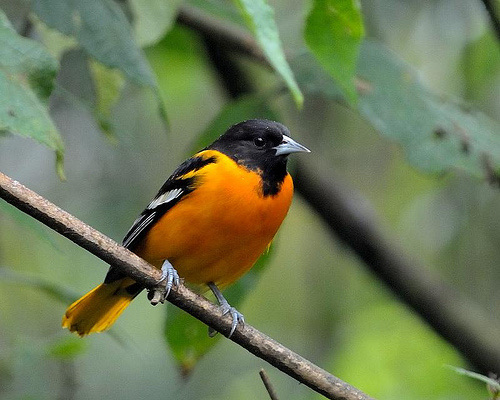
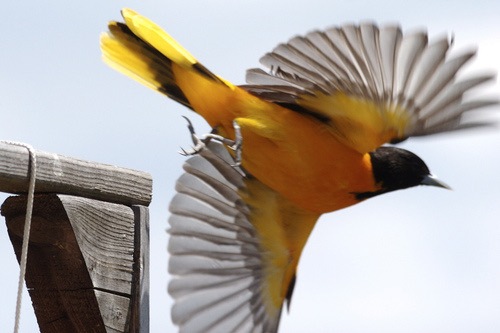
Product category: misc
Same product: yes